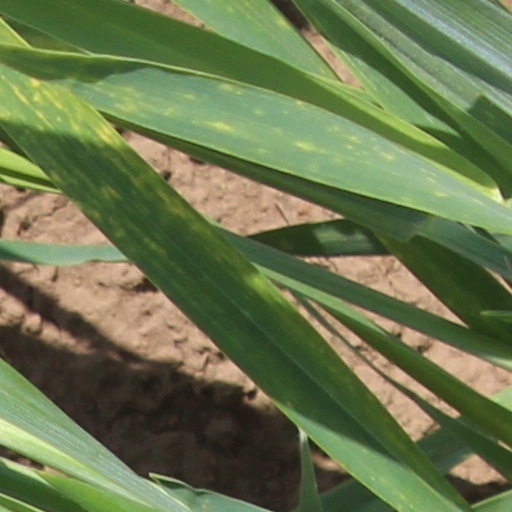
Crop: wheat